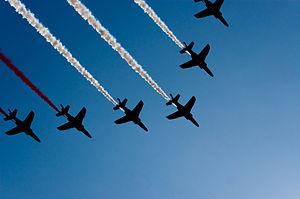
Le passage de la Patrouille de France lors de la fête nationale française de 2009.
Le défilé militaire du 14 Juillet est une parade militaire organisée chaque année depuis 1880 à Paris à l'occasion de la fête nationale française. Le gouverneur militaire de Paris est responsable de l'organisation générale du défilé. Cette manifestation militaire invite parfois des unités de troupes armées étrangères à défiler aux côtés des armées françaises.